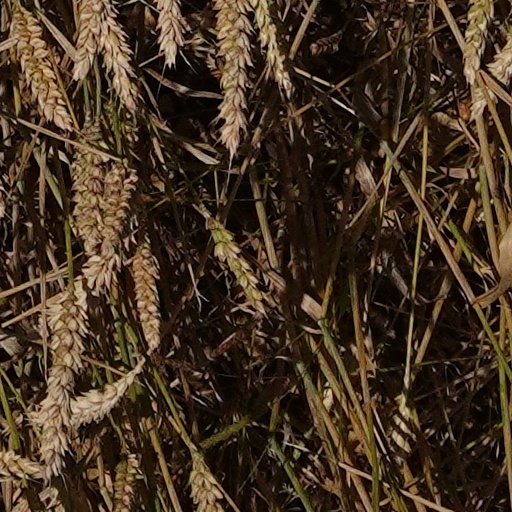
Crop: wheat